Melanie Mayron

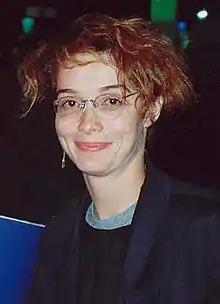
Mayron in 1990

Melanie Joy Mayron (born October 20, 1952) is an American actress and director of film and television. Mayron is best known for her role as photographer Melissa Steadman on the ABC drama "thirtysomething" for which she won the Primetime Emmy Award for Outstanding Supporting Actress in a Drama Series in 1989, and was nominated for same award in 1990 and 1991. In 2018, the Santa Fe Film Festival honored Mayron for her outstanding contributions to film and television.